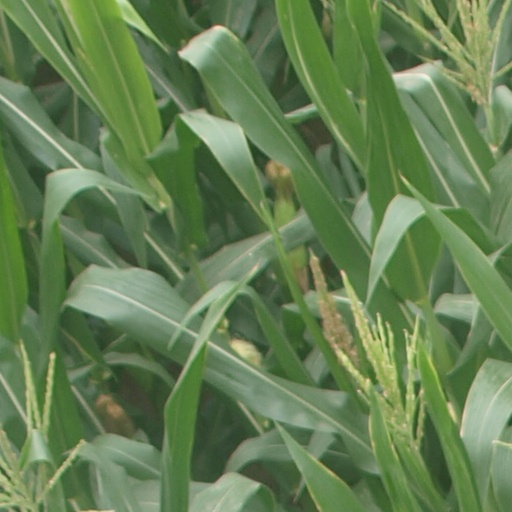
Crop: maize; corn